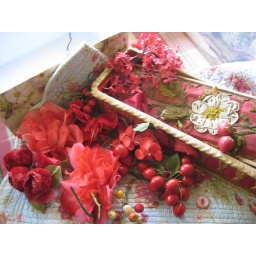
Cherries and red shades of millinery. silk glove box for my junk in my trunk swap